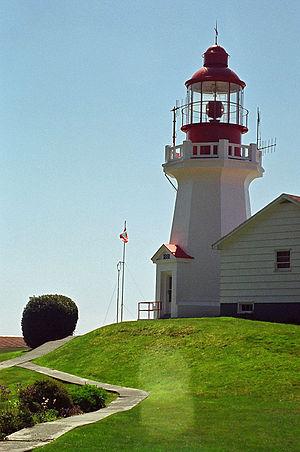
Liste des phares de la Colombie-Britannique : Le littoral escarpé de la Colombie-Britannique compte environ 40 phares en activité. Certaines de ces stations de signalisation maritime représentent la seule présence fédérale dans les régions éloignées et sans voie d'accès par la côte. Les aides à la navigation au Canada sont entretenues par la Garde côtière canadienne.
Le phare de Carmanah Point est un phare situé dans la réserve de parc national Pacific Rim à 20 km au nord-ouest de Port Renfrew, à l'entrée du détroit de Juan de Fuca sur la côte sud-ouest de l'île de Vancouver, dans le District régional d'Alberni-Clayoquot, au Canada.